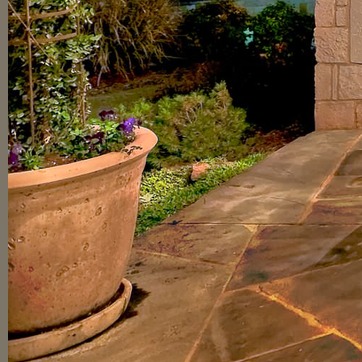
Material: foliage